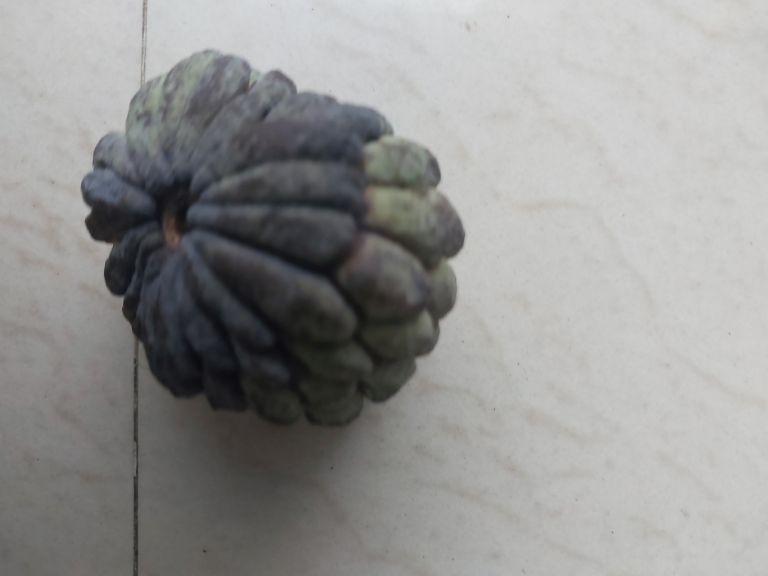
Disease label: Blank Canker